2006 Football League Trophy final

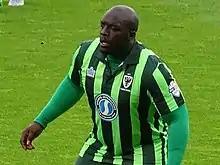
Adebayo Akinfenwa scored the winning goal for Swansea.

The goal provided further encouragement for Swansea, who continued to pressure Carlisle for the opening 30 minutes. Robinson had an attempt off target after being played through by Trundle while Akinfenwa drew a save from Westwood. The Carlisle goalkeeper also required the application of a bandage on a head injury sustained in the opening half hour. Towards the end of the first half, Carlisle began to establish a foothold in the game and saw an effort by Hawley disallowed for offside. Soon after, a Zigor Aranalde long throw into the Swansea area was flicked on by Swansea's Kristian O'Leary into the path of Adam Murray who headed into the Swansea goal to equalise.